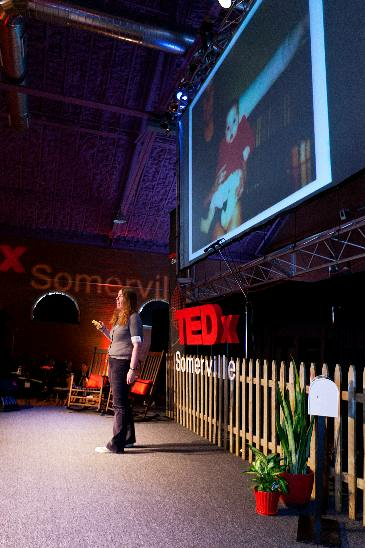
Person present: Yes